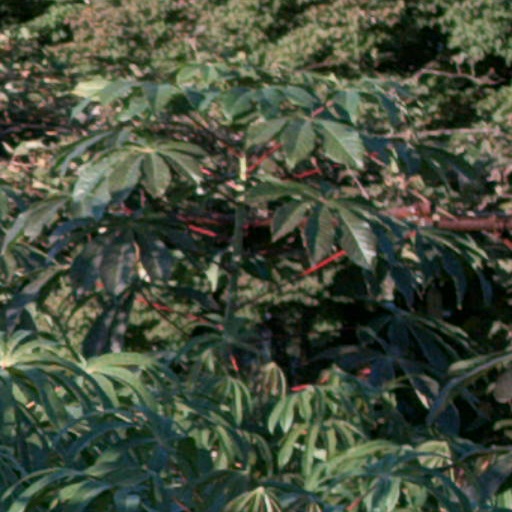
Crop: cassava